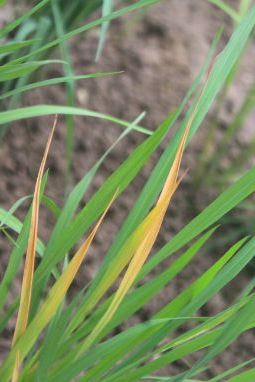
Disease: Tungro